Alijó

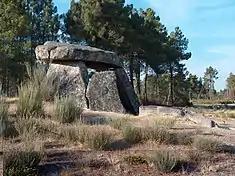
The Anta da Fonte Coberta, a funerary dolmen in the parish of Vila Chã

There are several megalithic structures, dolmens and castros in Alijó evidencing the pre-historic occupation of the region by semi-nomadic tribes, dating back to the 10th century BC. Many of the archaeological sites are well documented, and most of the archaeological evidence continue to be unearthed in reasonable condition.